Albrecht Behmel

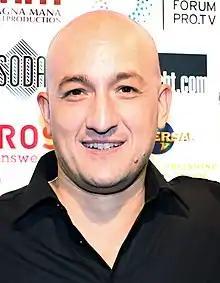
Behmel in 2011 at Filmforum.

Albrecht Behmel (born 24 March 1971) is a German artist, novelist, historian, non-fiction writer and award-winning playwright.